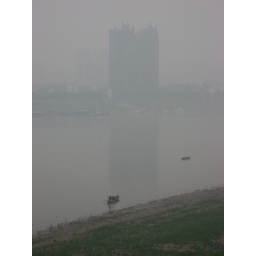
A man poling his boat up the river in Changsha